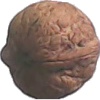
Label: walnut